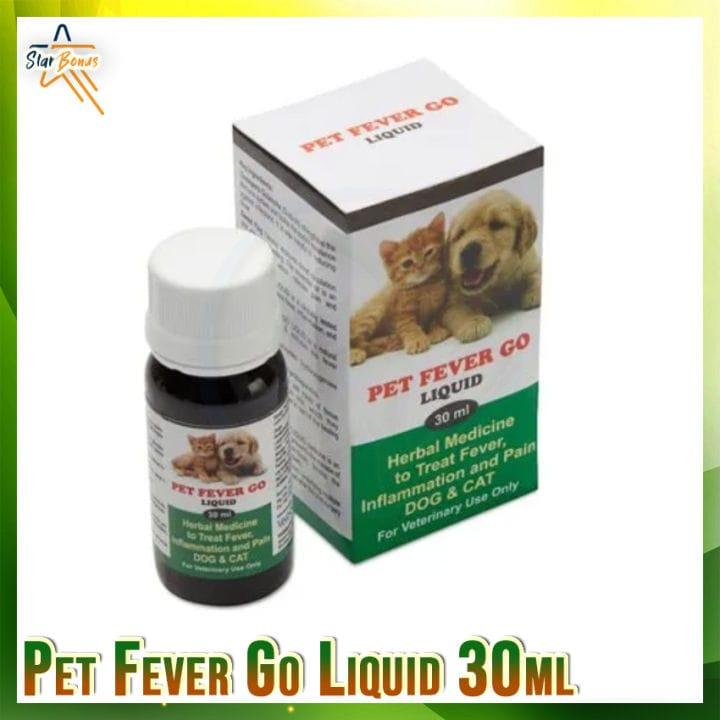
Vifungashio na chupa vyenye rangi nyekundu na kijani, picha za wanyama, paka na mbwa na maandishi yasomekayo "pet fever go" ni mfano wa dawa zinazopatikana katika maduka ya pembejeo za kilimo na mifugo. Dawa hizi hutumika kwa wanyama kwa ajili kuimarisha afya zao.